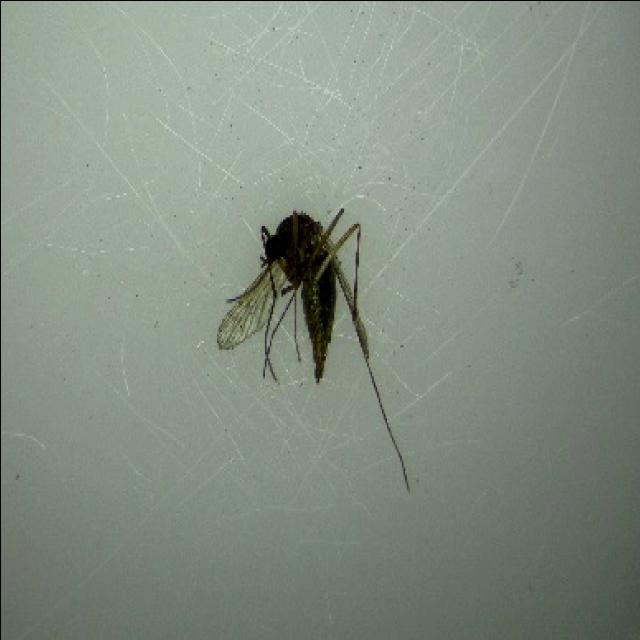
Species: aedes_vexans